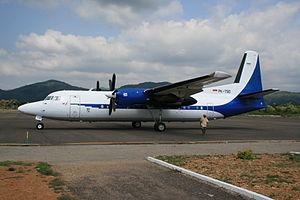
Indonesia Air est une compagnie aérienne basée à l'aéroport de Jakarta Halim Perdanakusuma en Indonésie. Elle fournit essentiellement des services aux sociétés pétrolières et minières en Indonésie et en Asie du Sud-Est.